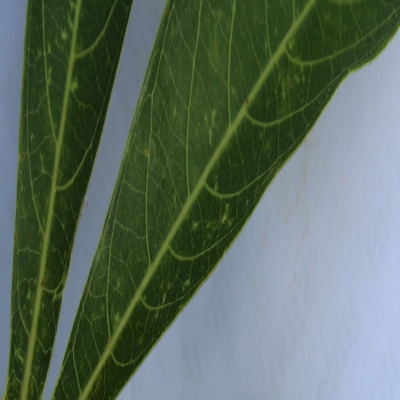
Crop: Cassava
Condition: green mite